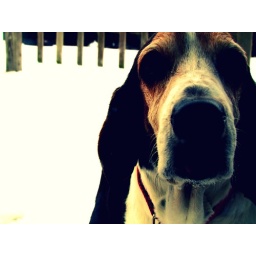
Here is my dog Julia waiting to come in from outside. poor girl .Lately she has been my photo model